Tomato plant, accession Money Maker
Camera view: tilt-top (135 deg); turntable rotation: 60 degrees
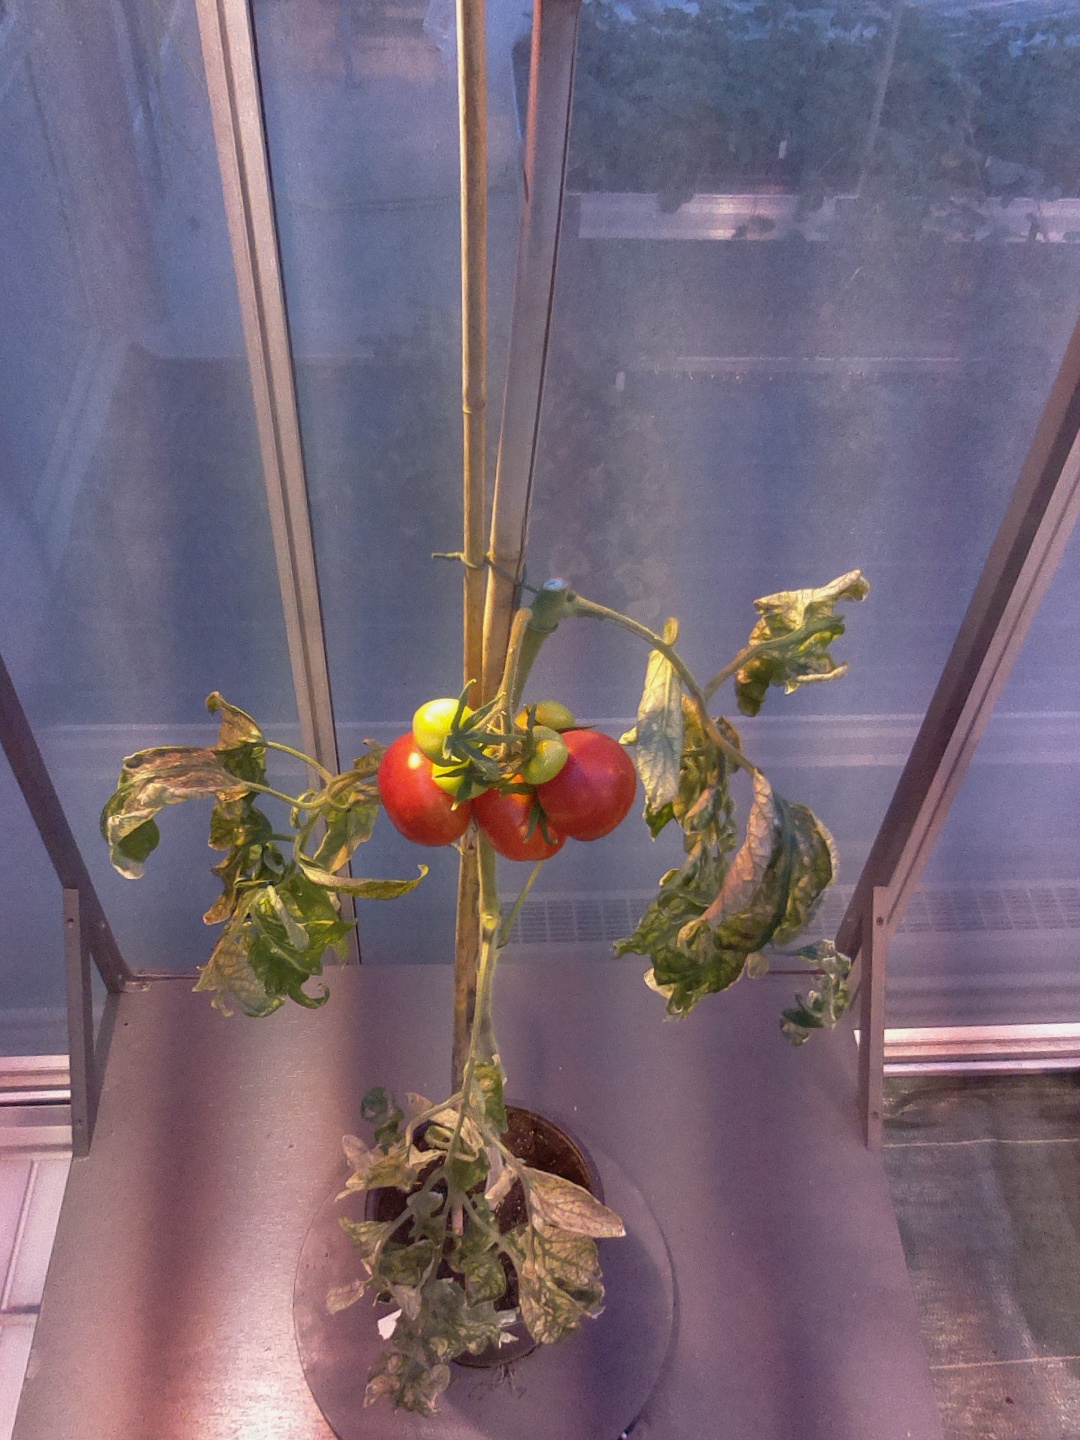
BBCH growth stage 85: 50%-60% of fruits show typical fully ripe color